Edgewood Avenue

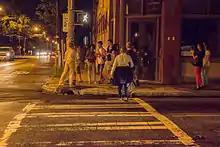
Edgewood Avenue near Boulevard at night

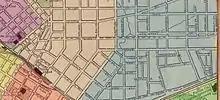
1883 map showing Foster Street, before Edgewood Avenue existed

Edgewood Avenue is a street in Atlanta, Georgia, United States which runs from Five Points in Downtown Atlanta, eastward through the Old Fourth Ward. The avenue runs in the direction of the Edgewood neighborhood, and stops just short of it in Inman Park. Edgewood Avenue was first important as the route of a streetcar line to Inman Park, Atlanta's first garden suburb and home to many of its most prominent citizens. Today, the avenue is known for its restaurants and nightlife around its intersection with Boulevard.